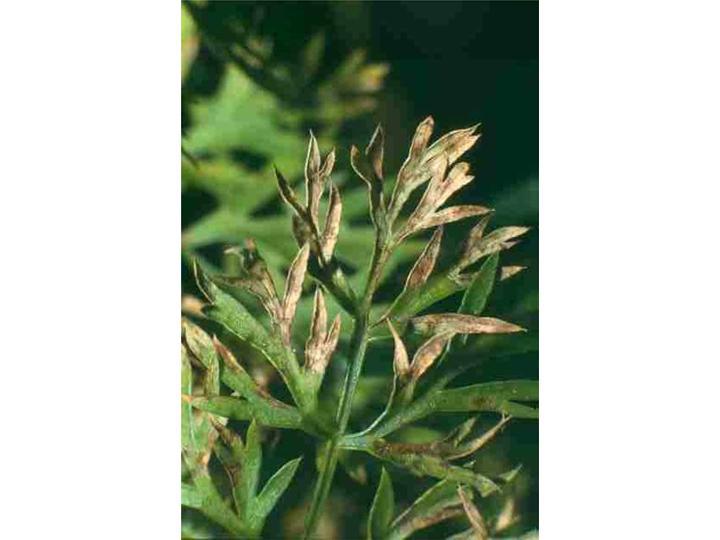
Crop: unknown
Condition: carrot_carrot_alternaria_blight